Maidan Nezalezhnosti

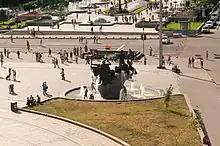
The monument to the founders of Kyiv and the glass domes of the shopping center Globus 1

After Ukraine's independence in 1991, the square was given its current name. The competing proposal of "Liberty Square" (Ploshcha Svobody) was raised at the time as well as in the years to follow, but the current name commemorating the Ukrainian independence is now firmly associated with the square ("see the section below").